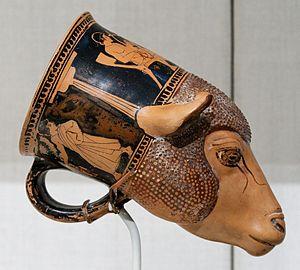
Jeunes gens jouant de l'aulos. Rhyton attique à figures rouges en forme de tête d'agneau.